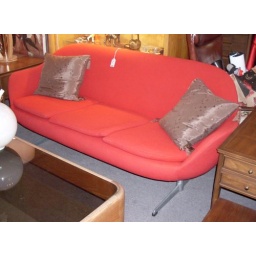
70&amp;quot; long.This chair is more of a true red than it appears in the photo